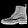
Label: Ankle boot